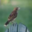
Label: bird